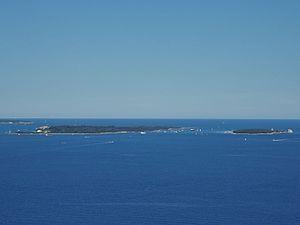
Vue, depuis les hauteurs de Théoule-sur-Mer, des îles de Lérins (île Sainte-Marguerite et île Saint-Honorat), avec le cap d'Antibes visible sur la bordure gauche, au large de Cannes, dans les Alpes-Maritimes.
Les îles de Lérins forment un archipel français situé en Méditerranée, dans le département des Alpes-Maritimes en région Provence-Alpes-Côte d'Azur, sur la Côte d'Azur.